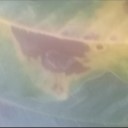
Label: Leaf_rust